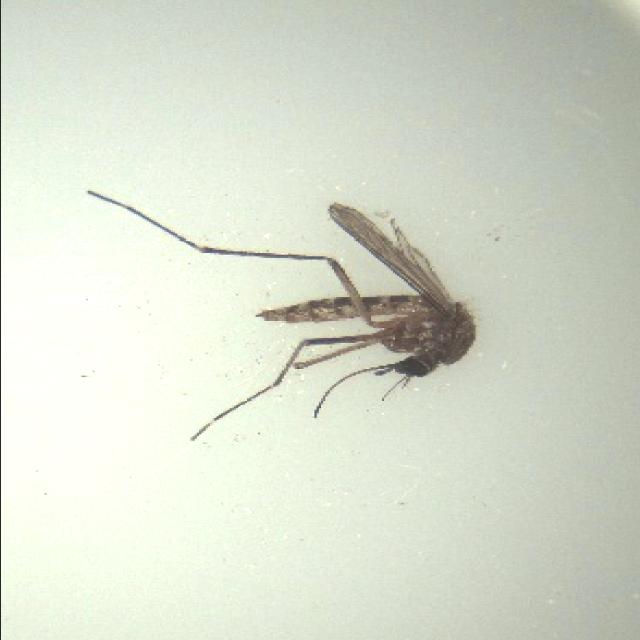
Species: aedes_vexans